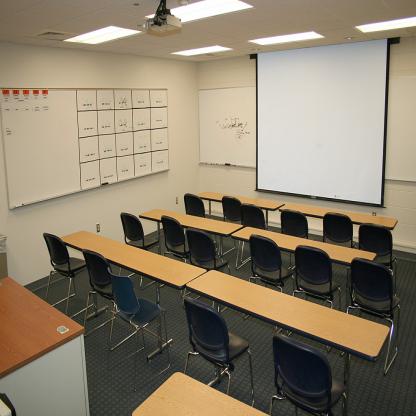
Scene: Indoor